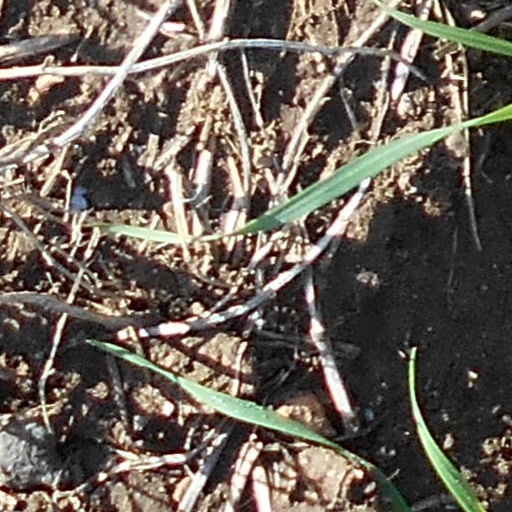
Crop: wheat